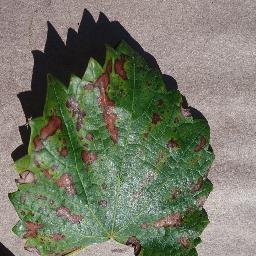
Label: Grape___Esca_(Black_Measles)